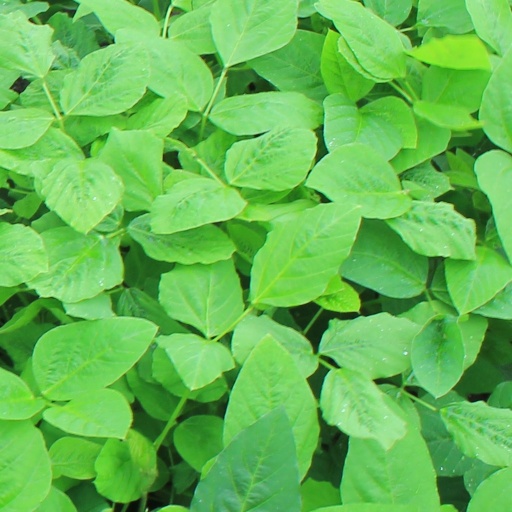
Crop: soybean